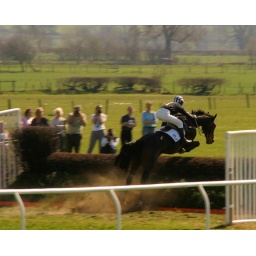
The first horse over the first fence in the first race of the day.